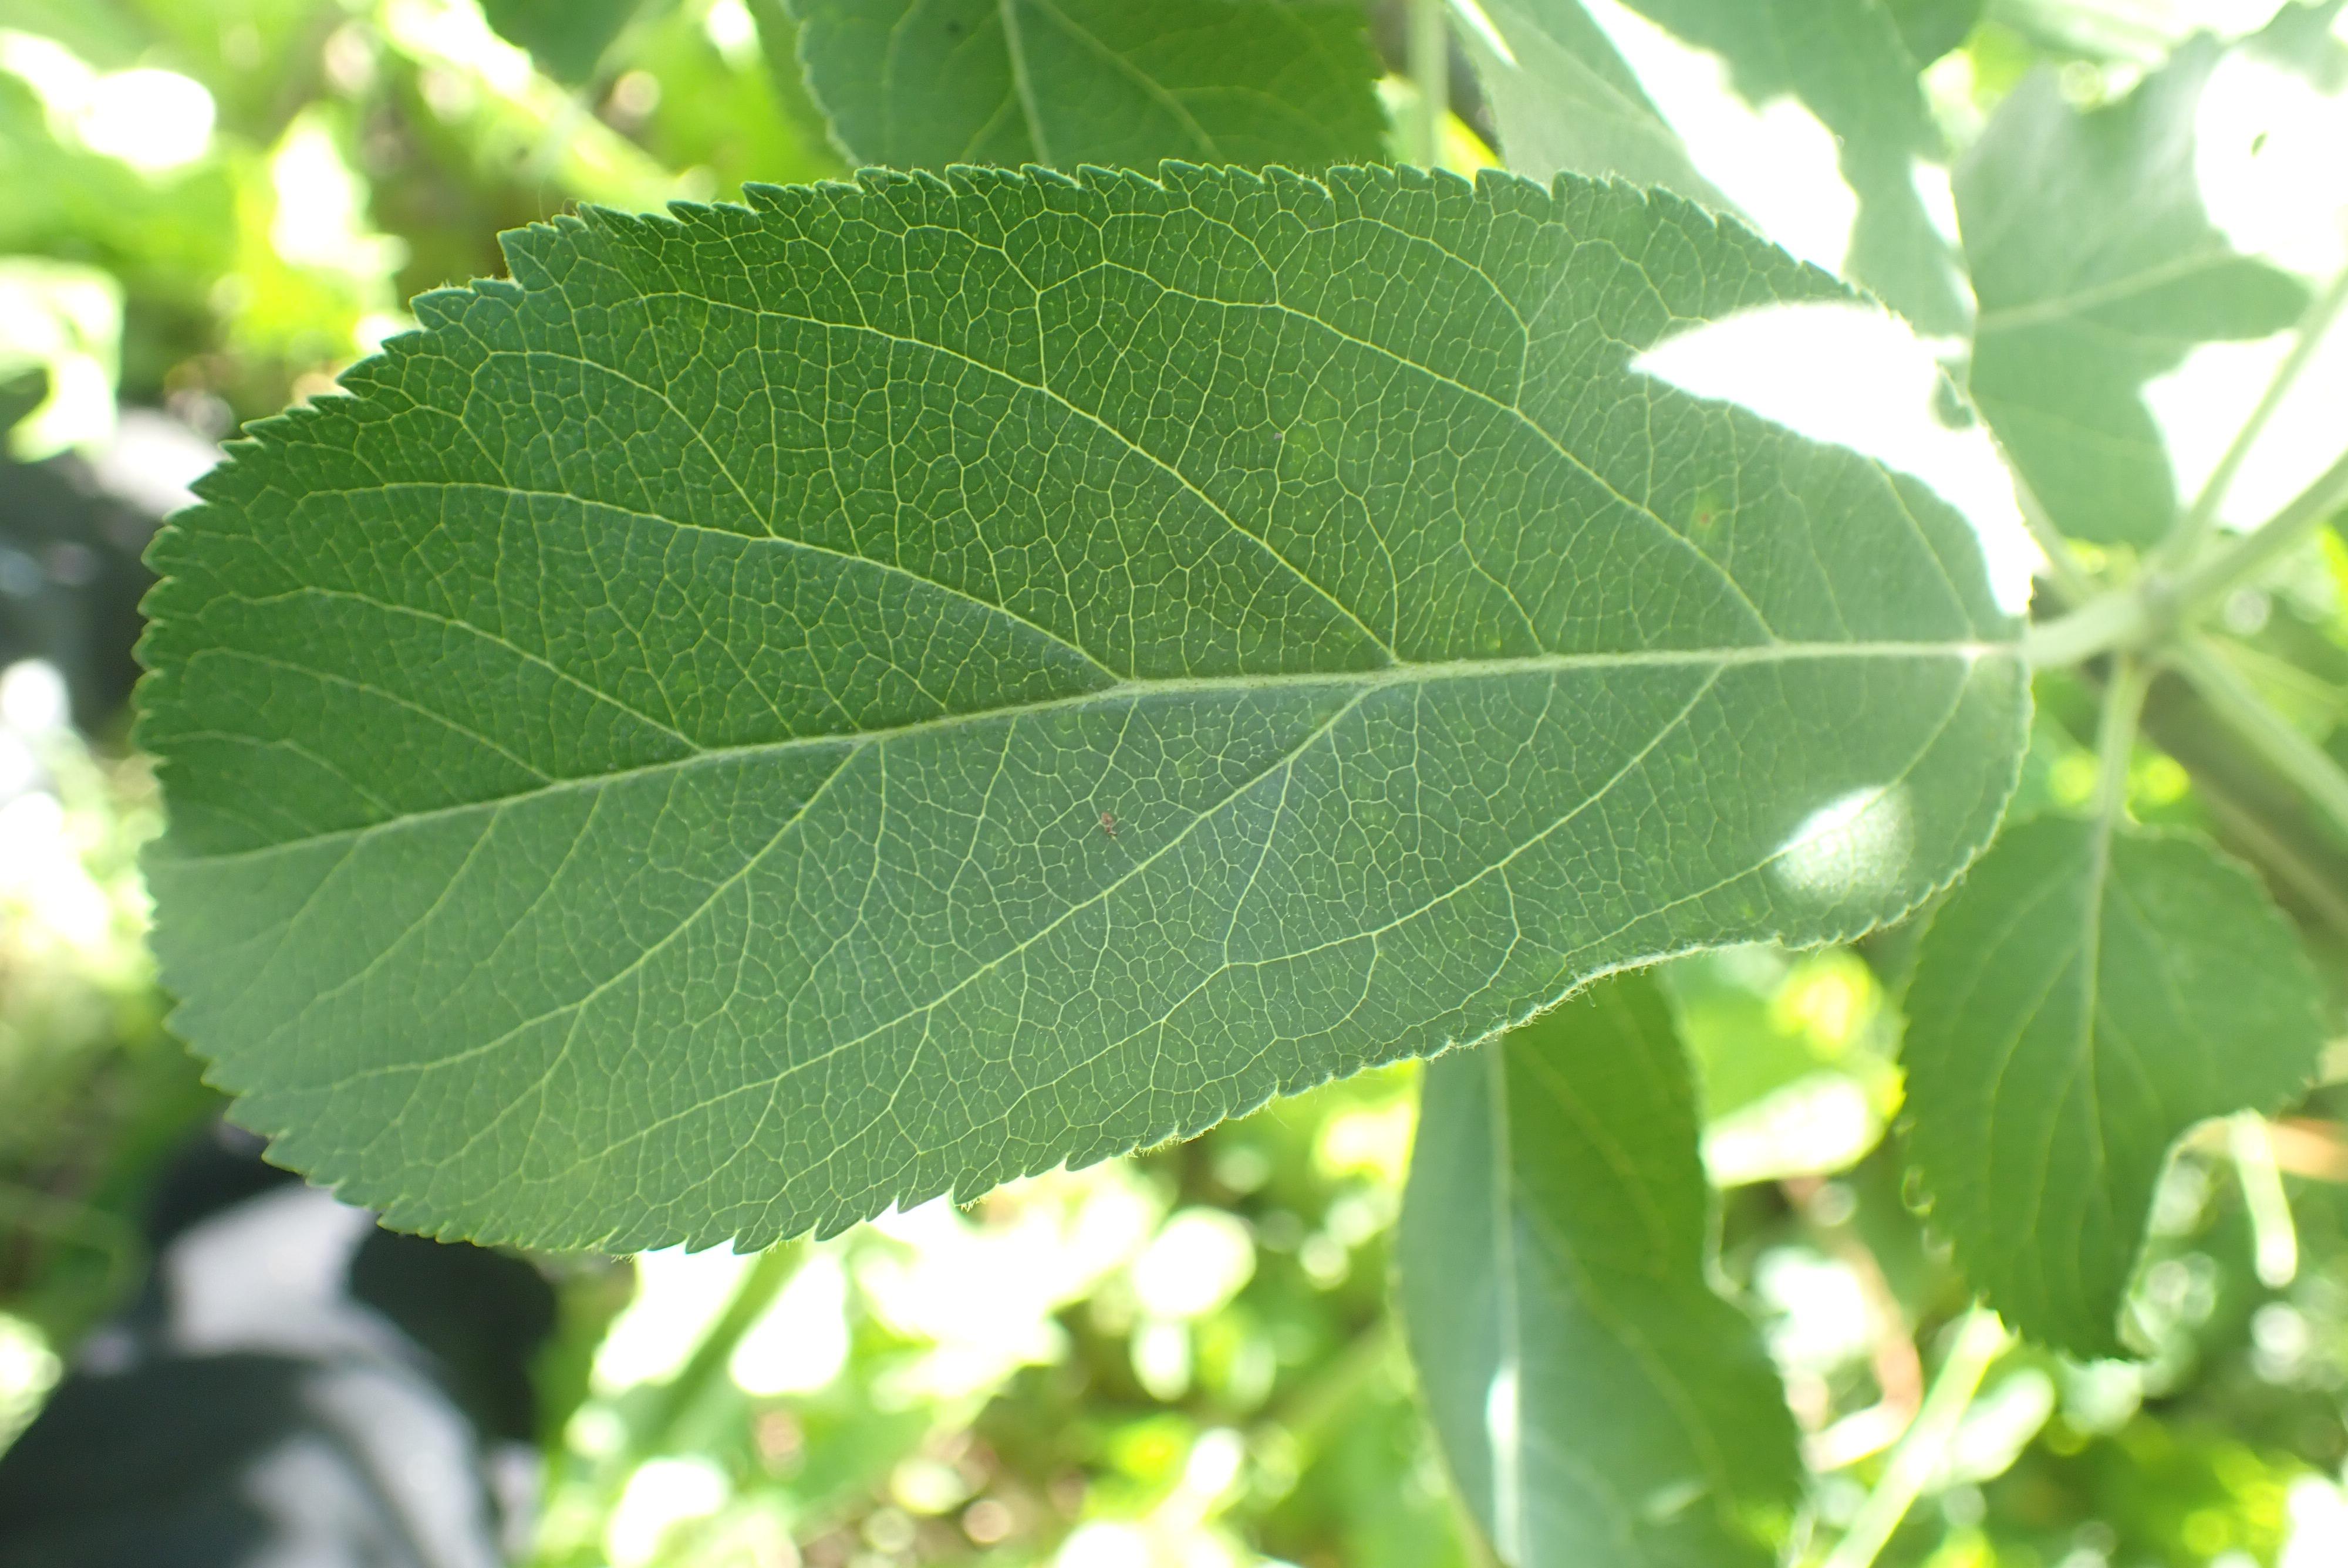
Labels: healthy